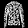
Label: Coat